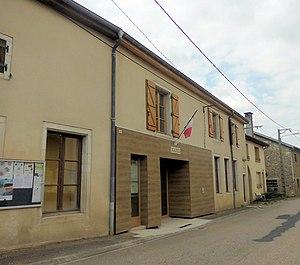
La mairie de Gémonville
Gémonville est une commune française située dans le département de Meurthe-et-Moselle en région Grand Est.